Ravshana Kurkova

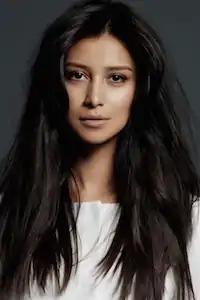
Ravshana Kurkova, actress

Ravshana Bahramovna Kurkova (born 22 August 1980) is an Uzbek-Russian actress of theater, film and dubbing, and producer. She has appeared in more than thirty films since 2003.